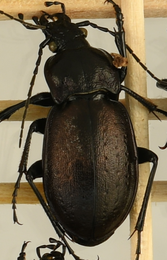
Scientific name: Carabus nemoralis
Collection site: UNDERC Site (UNDE), plot UNDE_017